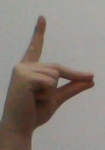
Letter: ta